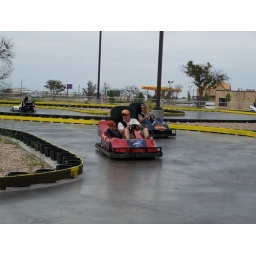
Lilly and grandpa in the black car behind them